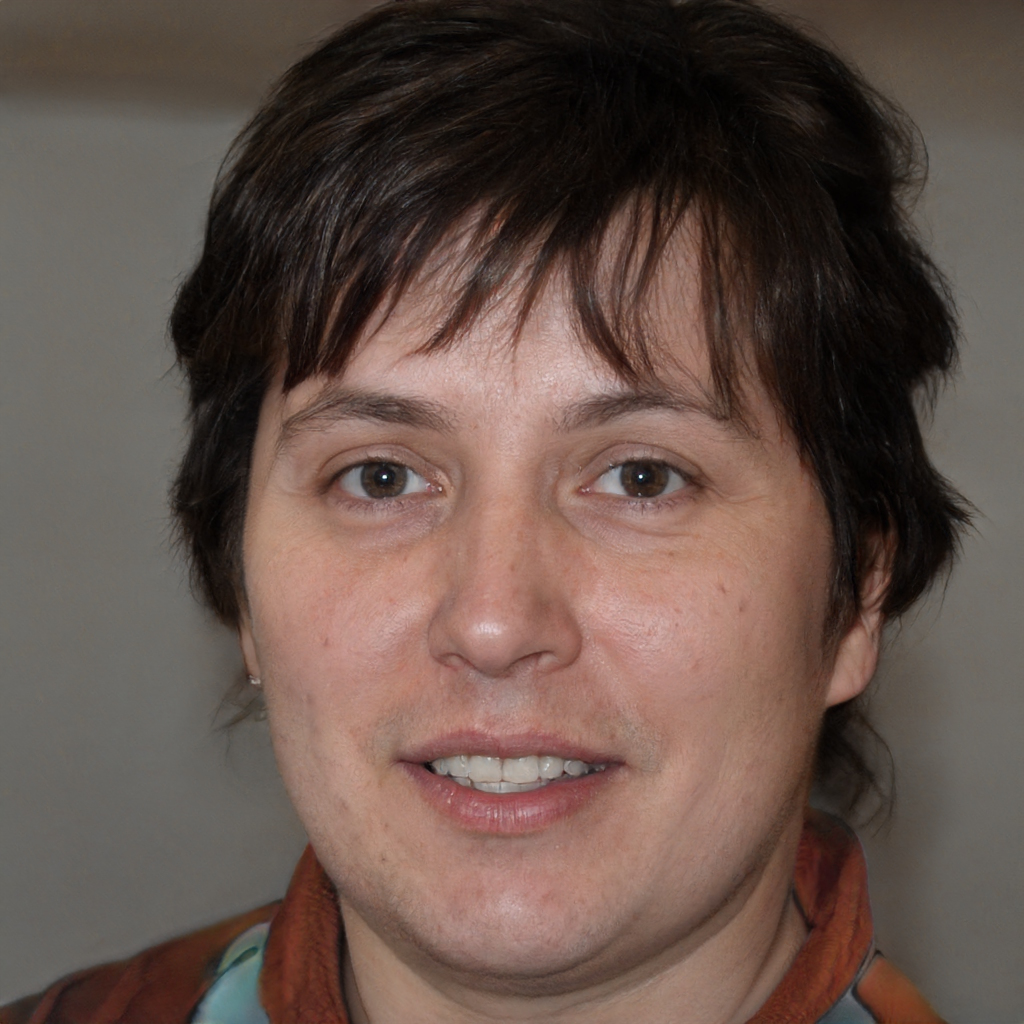
Gender: Female